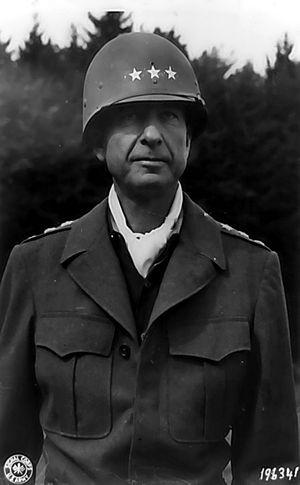
Dieffenbach-au-Val est une commune française située dans le département du Bas-Rhin, en région Grand Est.
Alexander Patch, de son vrai nom Alexander McCarrell « Sandy » Patch, né en 1889, mort en 1945 était un général de l'US Army lors de la Seconde Guerre mondiale. Il est principalement connu pour sa participation à la bataille de Guadalcanal dans le Pacifique puis au débarquement de Provence et aux campagnes qui suivirent jusqu'à la capitulation allemande.
Rombach-le-Franc est une commune française située dans le département du Haut-Rhin, en région Grand Est.